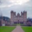
Label: castle